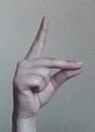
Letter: ta